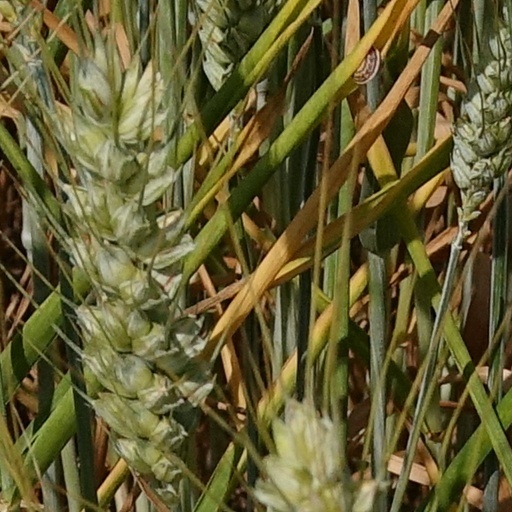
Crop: wheat